Clan Mackay

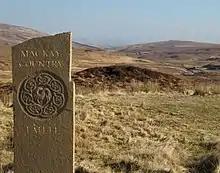
In 2004 six "Mackay Country" signs were installed welcoming people to the area that was once the territory of the clan. They were placed at Kylesku, Achfary (both in parish of Eddrachillis), Forsinard, Dalvina, Crask (all three in parish of Farr) and one on the A836 road at the border between the counties of Caithness and Sutherland. In 2014 the latter was vandalized.

During the Jacobite rising of 1715 the Clan Mackay were anti-Jacobite, taking the side of George I of Great Britain and defending Inverness Castle against the Jacobites. The Mackays were also present at the Skirmish of Alness in 1715 against Mackenzie, Earl of Seaforth. In 1719, a detachment of 80 men from the Clan Mackay fought at the Battle of Glen Shiel where they defeated the Jacobites.